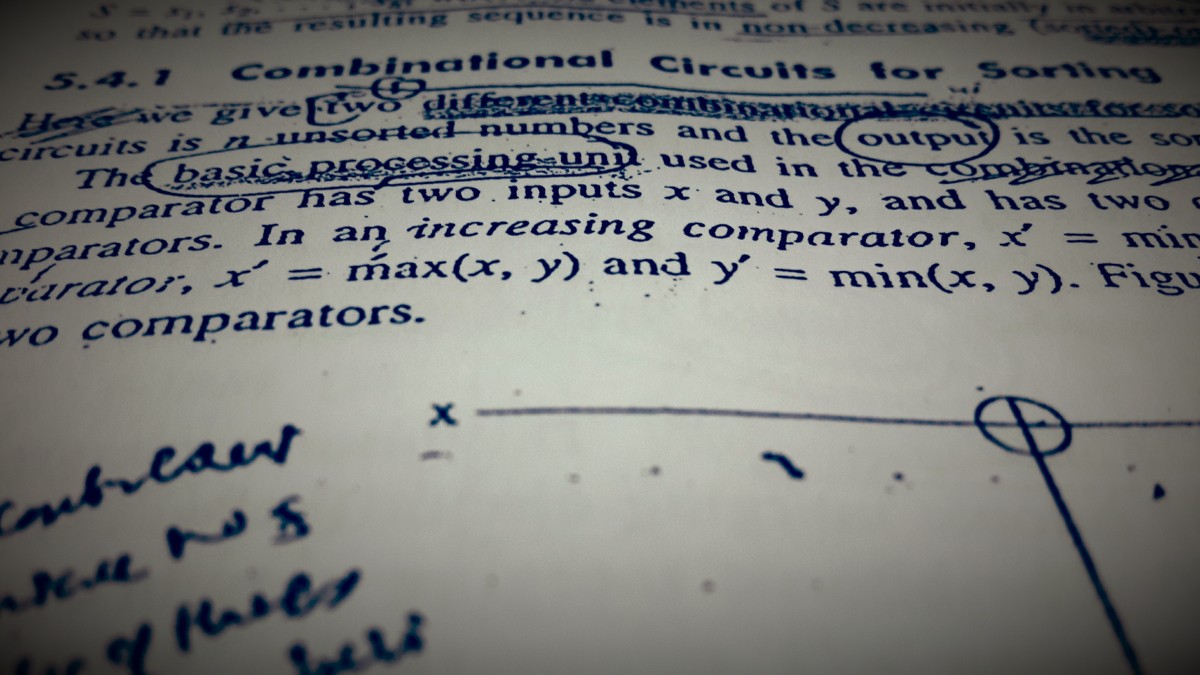
Tags: number, line, biology, font, text, glasses, handwriting